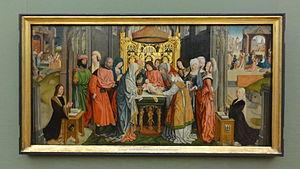
Le Maître de la Sainte Parenté le Jeune est un peintre du Moyen Âge tardif qui a été actif entre 1475 et 1515 environ à Cologne et dans ses alentours.